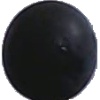
Label: blue_grape